Amon Göth

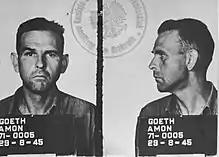
Göth's 1945 mugshot

On 13 September 1944, Göth was relieved of his position and charged by the SS with theft of Jewish property (which belonged to the state, according to Nazi regulations), failure to provide adequate food to the prisoners under his charge, violation of concentration camp regulations regarding the treatment and punishment of prisoners, and allowing unauthorised access to camp personnel records by prisoners and non-commissioned officers. Administration of the camp at Płaszów was turned over to SS-"Obersturmführer" Arnold Büscher. The camp was closed on 15 January 1945. Göth was scheduled for an appearance before SS Judge Georg Konrad Morgen, but due to the progress of World War II and Germany's looming defeat, the charges against him were dropped in early 1945. SS doctors diagnosed Göth with a mental illness, and he was committed to a mental institution in Bad Tölz in Bavaria.